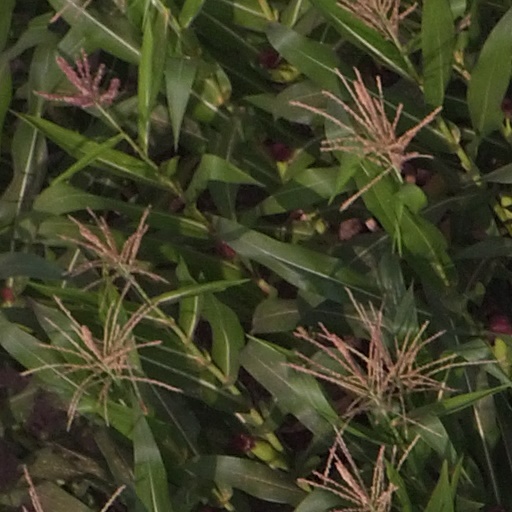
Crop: maize; corn